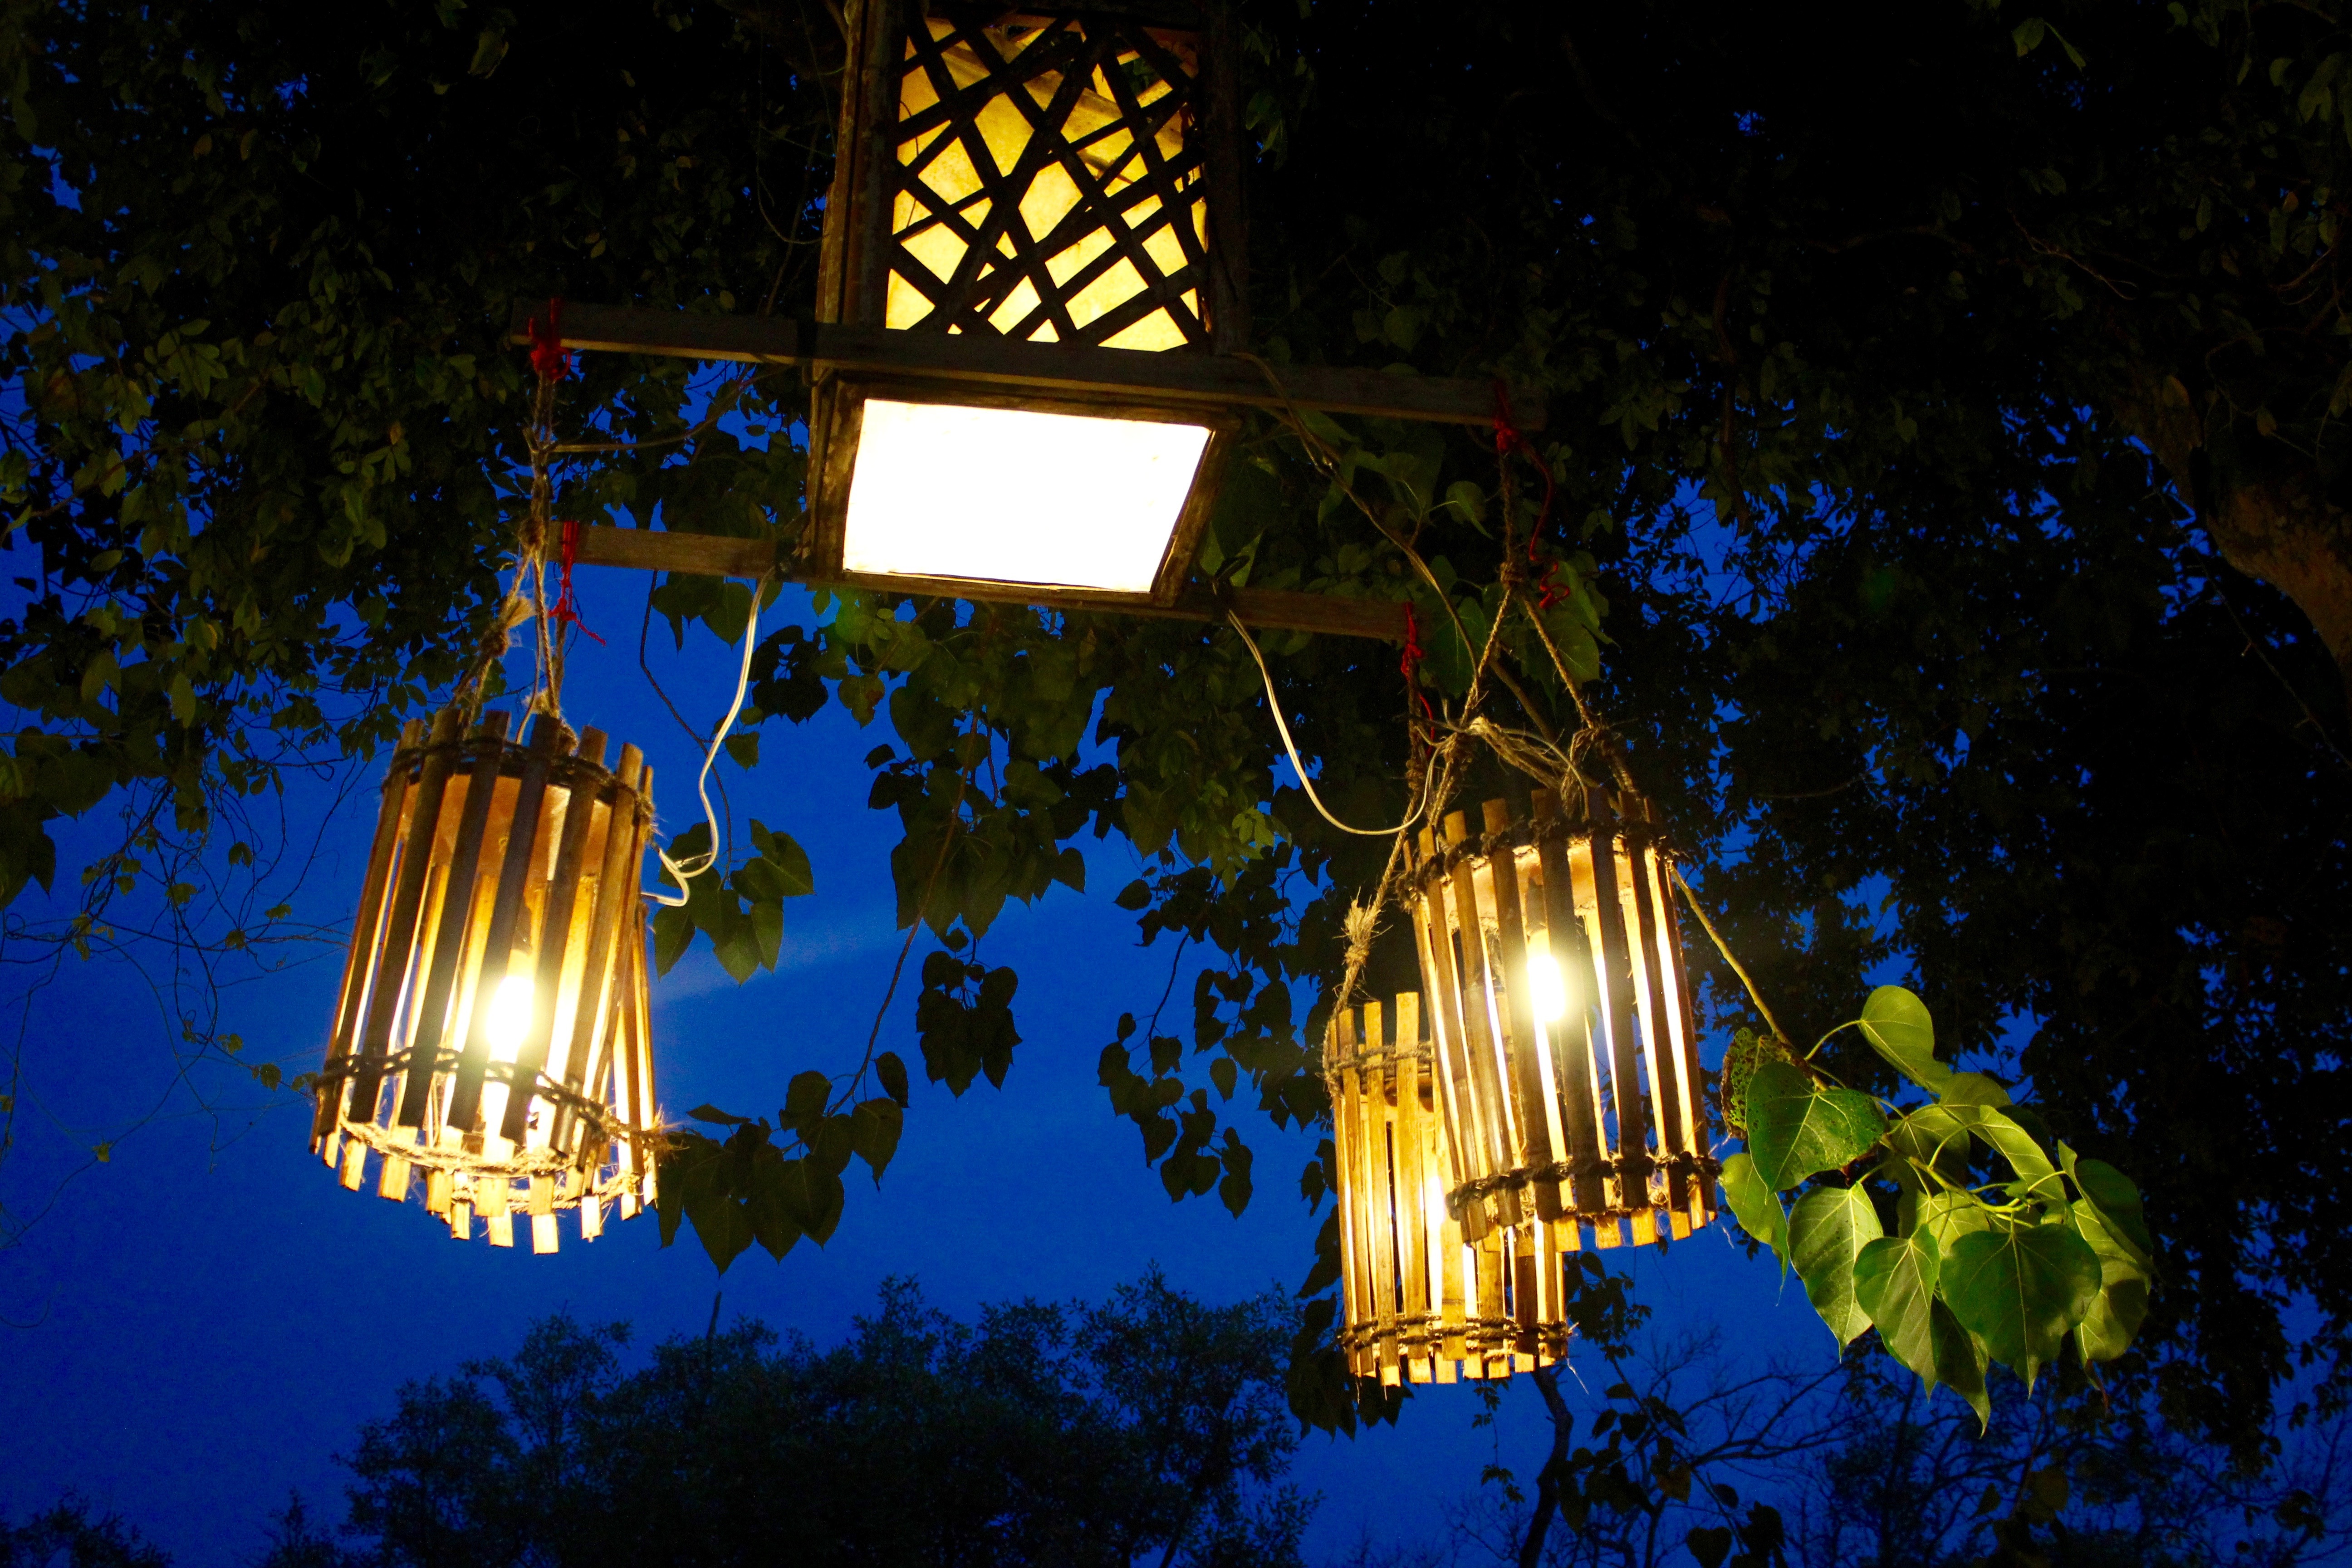
light, night, antique, sunlight, evening, lantern, shadow, darkness, street light, lamp, lighting, street lamp, light beam, artfully, historic street lighting, landscape lighting